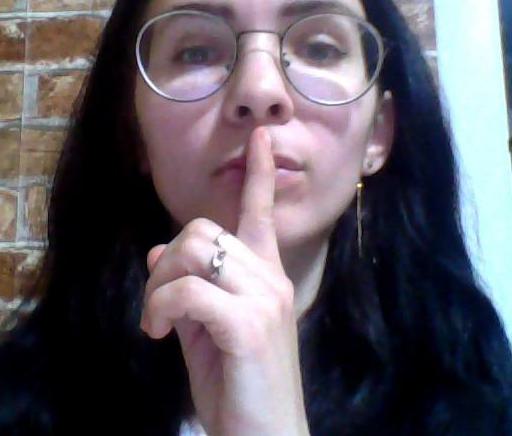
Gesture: mute